M. Elizabeth Osborn

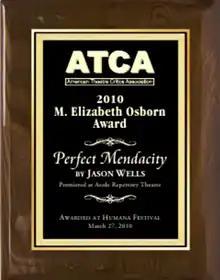
The Osborn Award, a plaque shown here for Jason Wells, 2010 winner

The M. Elizabeth Osborn Award was established in 1993 by the American Theater Critics Association (ATCA) to honor Osborn by continuing her mission of recognizing outstanding but little known authors. Colleagues recall how she would politely but persistently urge producers to mount productions of untried authors.